List of Bermuda hurricanes

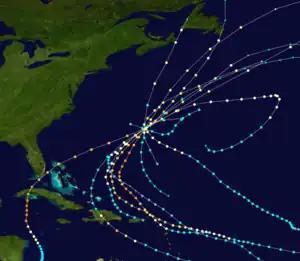
Regional map showing the paths of nine tropical cyclones, all converging on Bermuda

The British Overseas Territory of Bermuda has a long history of encounters with Atlantic tropical cyclones, many of which inflicted significant damage and influenced the territory's development. A small archipelago comprising about 138 islands and islets, Bermuda occupies in the North Atlantic Ocean, roughly east of Cape Hatteras, North Carolina. The islands are situated far outside the Main Development Region for Atlantic hurricanes, but within the typical belt of recurving tropical cyclones. Most storms form in the central Atlantic or western Caribbean Sea before approaching Bermuda from the southwest; storms forming north of 28°N are unlikely to impact the territory.